Model G20

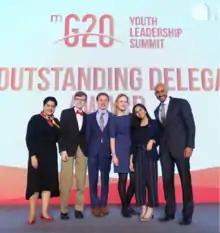
Students at an award ceremony following a Model G20 summit

A Model G20, also known as a Model G20 Summit, is an educational simulation for high school and college students. Students role play as government ministers from one of the G20 countries or their guests and negotiate solutions to defined problems. During a G20 summit, students learn about diplomacy, international relations, the G20, and other issues related to a theme of the summit. Some individual schools have Model G20 clubs for students interested in these topics.